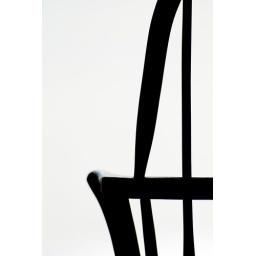
put a chair by the window to watch the waves come and go